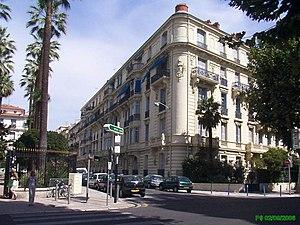
Le quartier des Musiciens, aussi appelé quartier Thiers, fait partie du centre de Nice, à quelques minutes à pied du grand axe actuel de l'avenue Jean-Médecin.